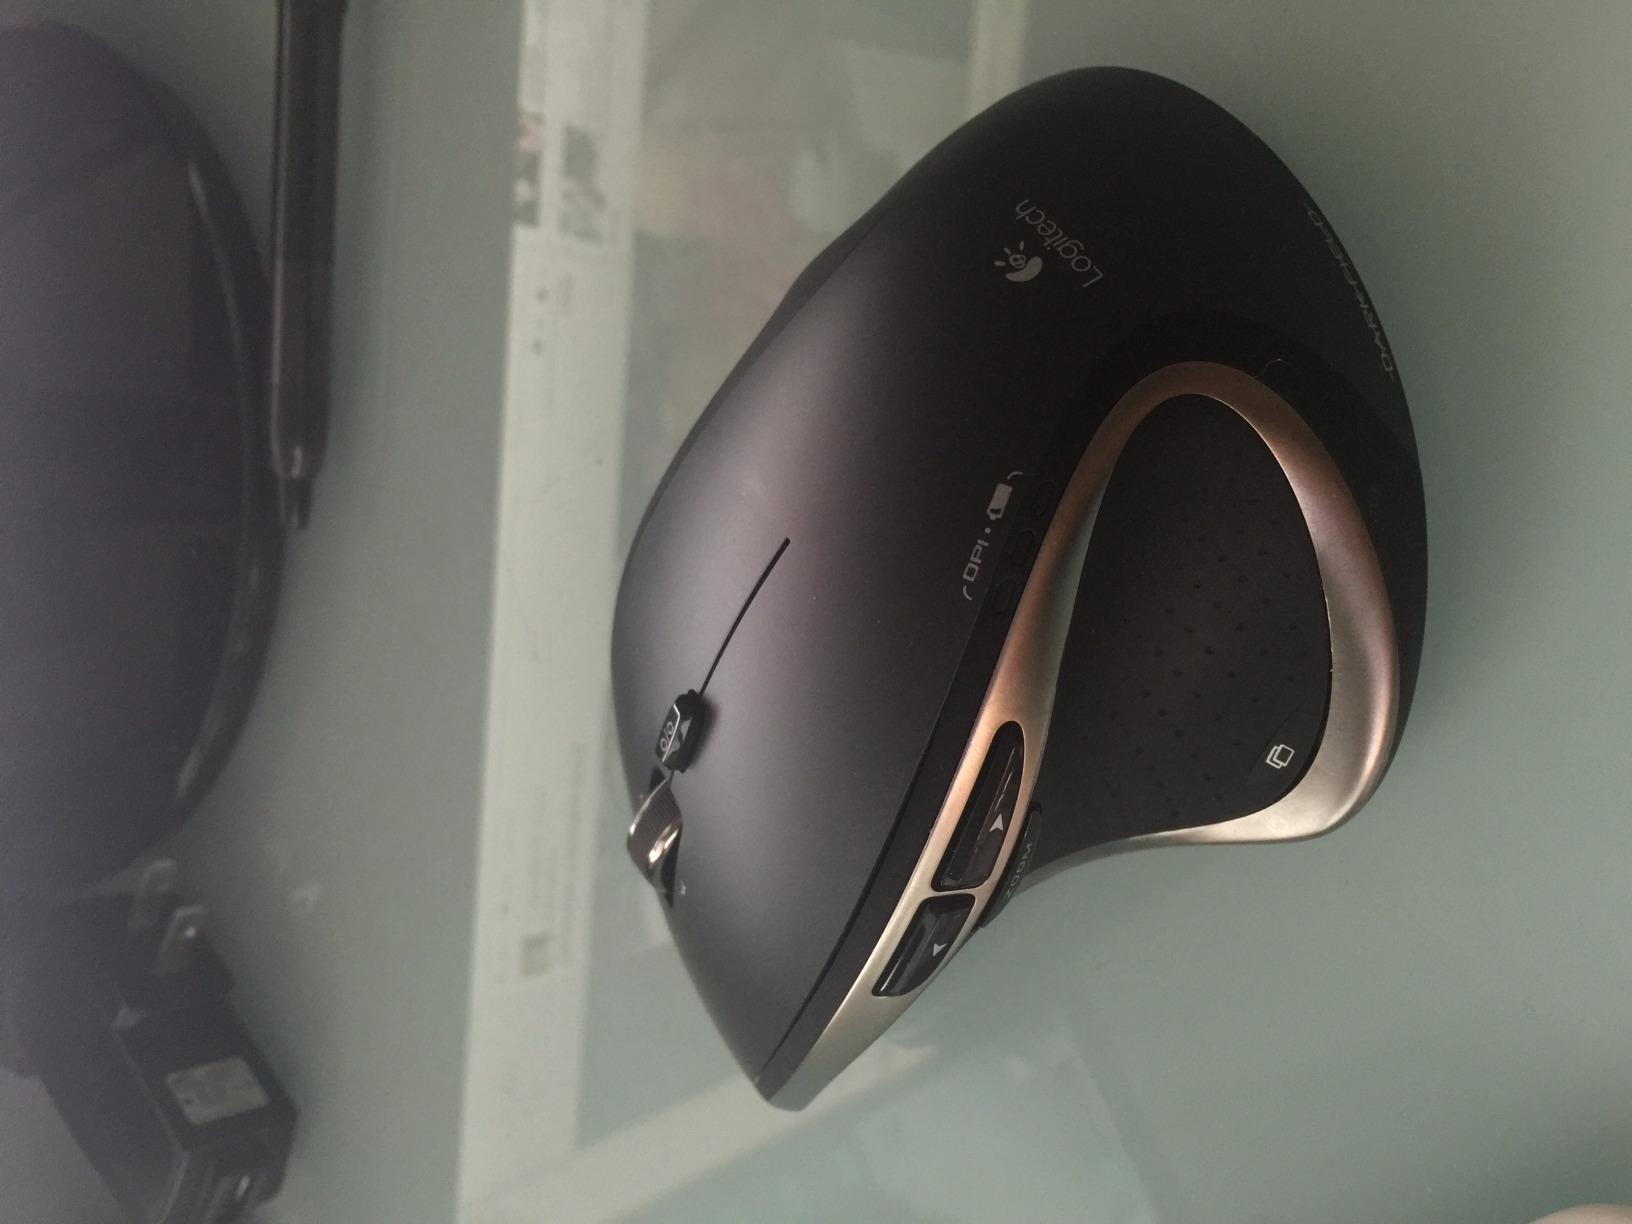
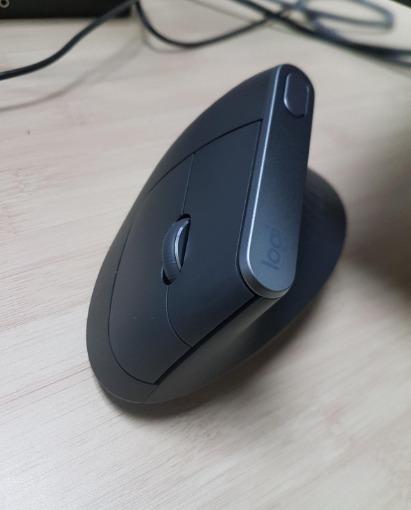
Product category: mouse
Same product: no